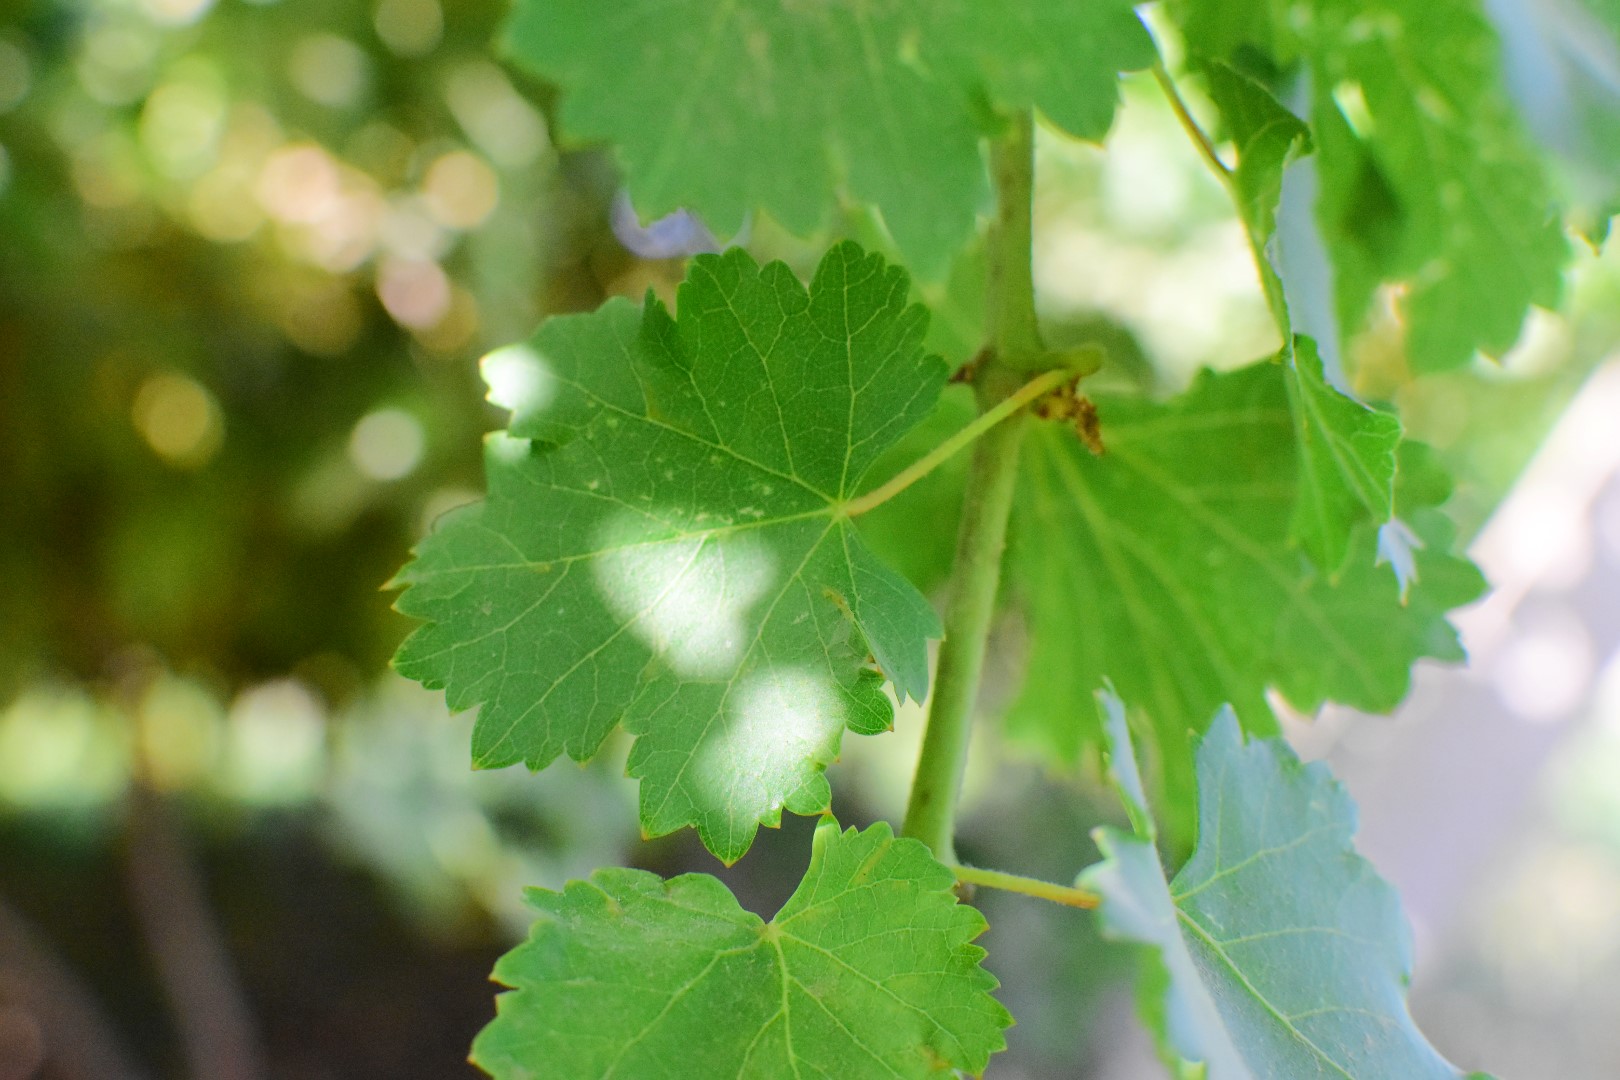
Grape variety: Deas Al-Annz